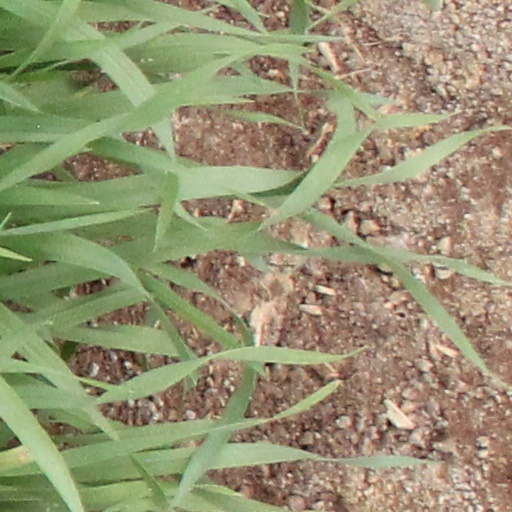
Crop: wheat